Food truck

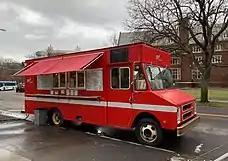
A Chevrolet Step-Van food truck in Ithaca, New York at Cornell University

A food truck is a large motorized vehicle (such as a van or multi-stop truck) or trailer equipped to store, transport, cook, prepare, serve and/or sell food.